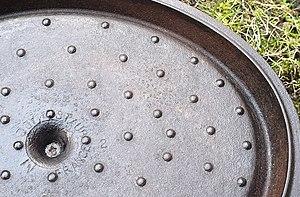
Picots d'arrosage sous le couvercle d'une cocotte ovale en fonte Staub d'origine.
Staub est une entreprise française d’ustensiles de cuisine, connue principalement pour ses cocottes en fonte. L'entreprise fabrique des plats et contenants en fonte, le plus souvent émaillée, mais aussi en céramique, ainsi que divers accessoires de cuisine.